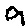
Label: 9